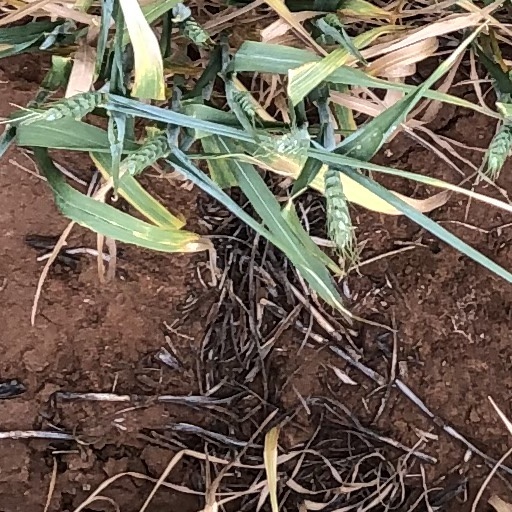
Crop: wheat